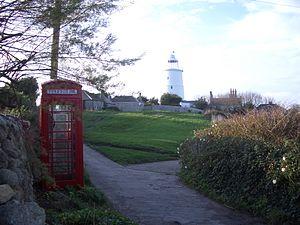
St Agnes est une île de l'archipel des Sorlingues, au sud-ouest de l'Angleterre.
Le phare de St Agnes est un phare désaffecté situé l'île de St Agnes des Îles Scilly face au comté de Cornouailles en Angleterre. Il a été remplacé par le phare de Peninnis.